Alistair Hulett

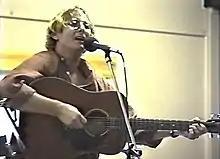
Alistair Hulett on stage at the 1996 Tamar Valley Folk Festival, George Town, Australia

Alistair Hulett (15 October 1951 – 28 January 2010) was a Scottish acoustic folk singer best known as the singer of the folk punk band, Roaring Jack.